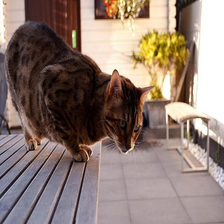
Species: cat
Breed: Bengal